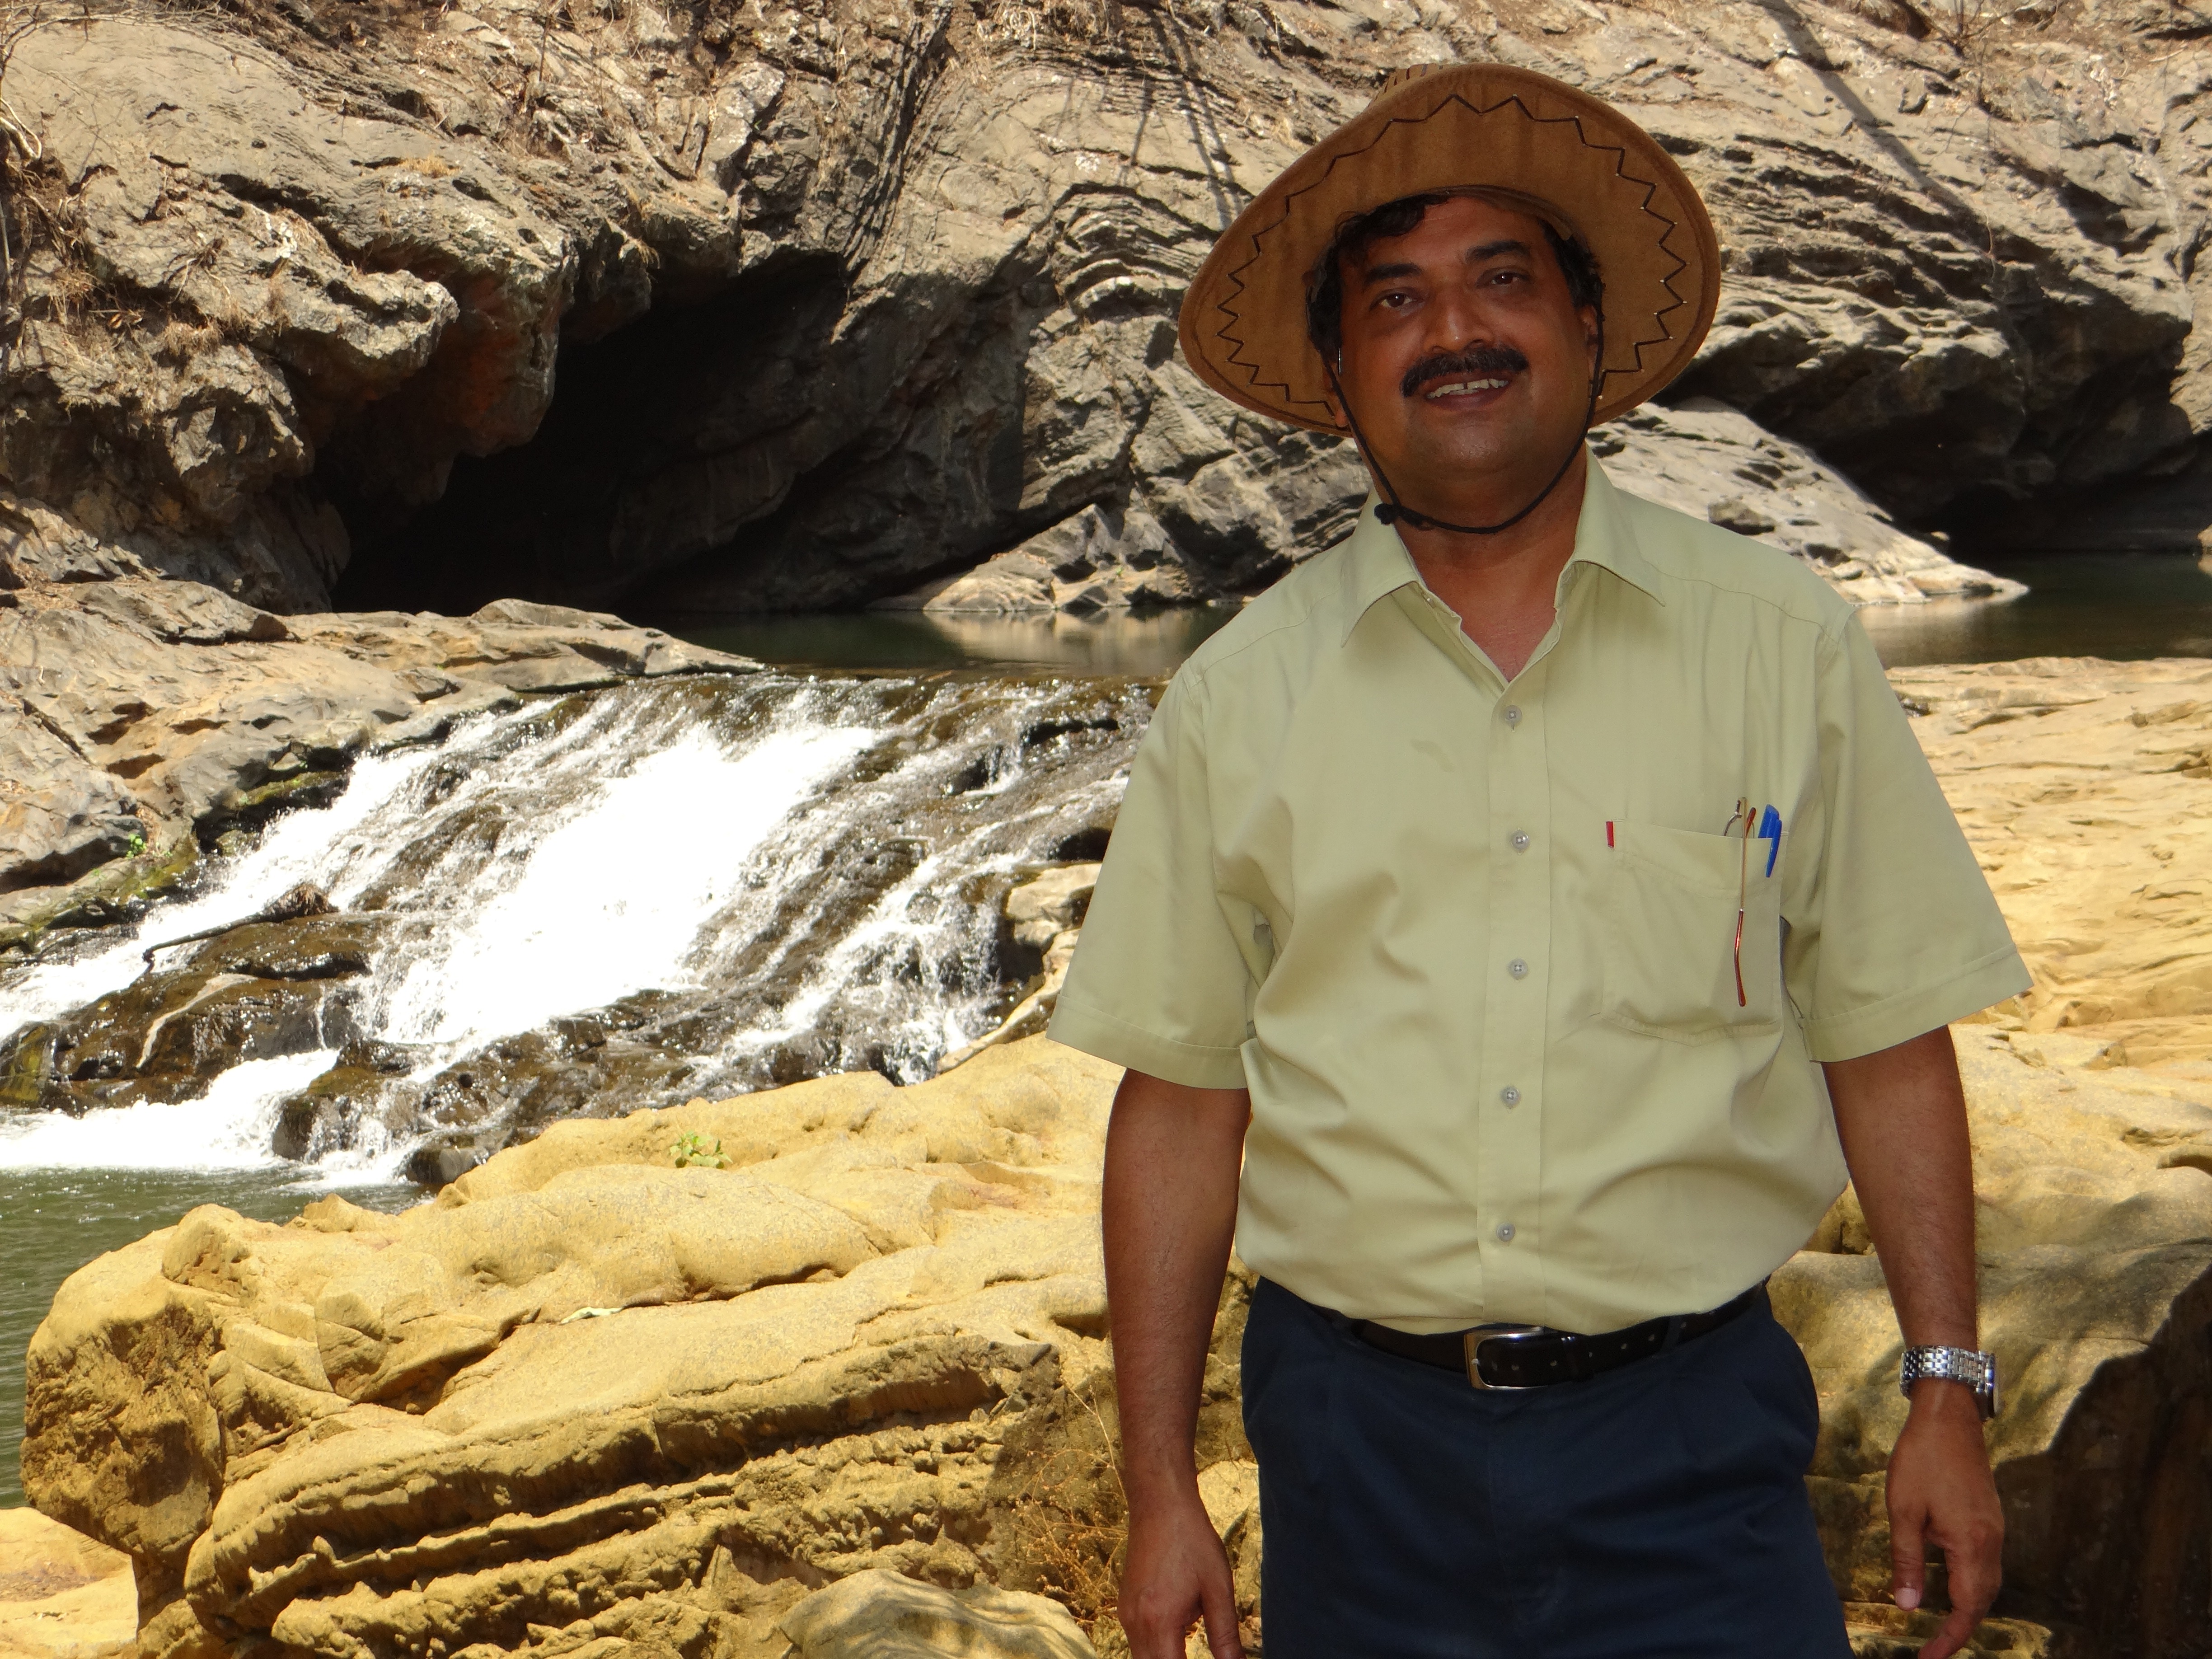
man, rock, people, travel, wild, hat, geology, sombrero, india, indian, wadi, karnataka, dandeli, syntheri rocks